Turanoceratops

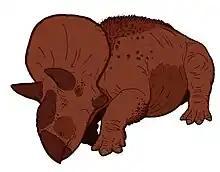
Restoration of a resting individual

"Turanoceratops", like all ceratopsians, was a herbivore. During the Cretaceous, flowering plants were "geographically limited on the landscape", and so it is likely that this dinosaur fed on the predominant plants of the era: ferns and conifers. It would have used its sharp ceratopsian beak to bite off the leaves or needles.